Mullein moth

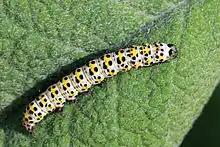

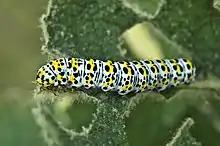
Mulein moth larvae in Carlton, Nottinghamshire

The larva is the most commonly encountered part of the life cycle, clearly visible as it feeds on the leaves of its host plants. When fully grown it is long.